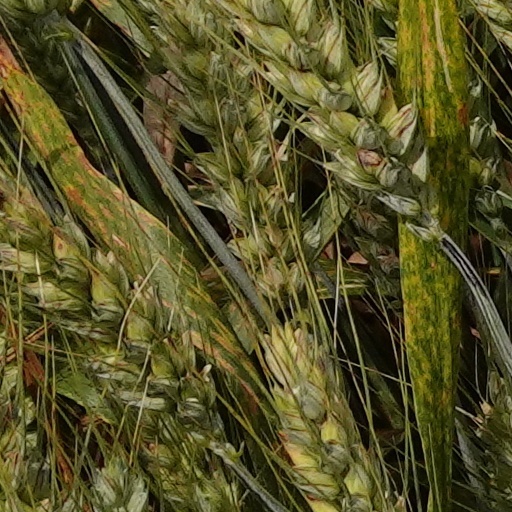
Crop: wheat